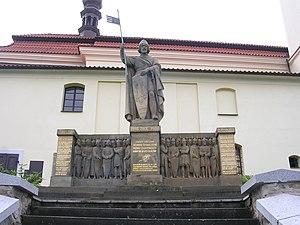
Ma patrie est un cycle de six poèmes symphoniques composé entre 1874 et 1879 par le compositeur tchèque Bedřich Smetana en référence au mythe fondateur patriotique de sa patrie la Bohême. La première exécution complète des six poèmes a lieu le 5 novembre 1882 au Palais Žofín de Prague sous la direction d'Adolf Čech. Cette oeuvre est interprétée au printemps tous les 12 mai, jour anniversaire de sa disparition, en ouverture du Festival du Printemps de Prague.